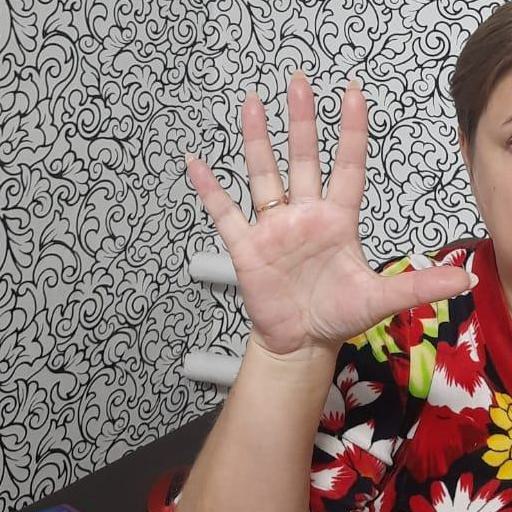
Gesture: palm